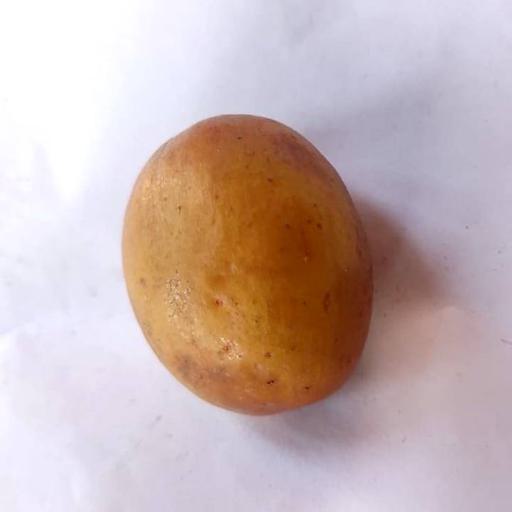
Label: bruised